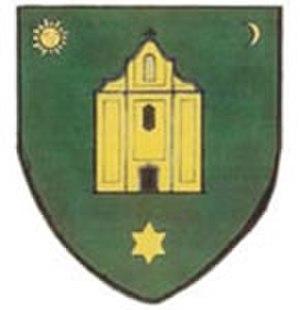
Kishartyán est un village et une commune du comitat de Nógrád en Hongrie.